Adrenergic blocking agent

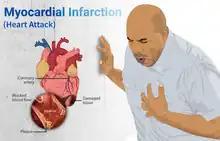
Myocardial infarction (heart attack)

Since beta-1 receptors are mainly located in the heart, most beta-1 blockers take abnormalities associated with the heart as the target. It treats medical conditions like hypertension, arrhythmias, heart failure, chest pain, and myocardial infarction. It treats other symptoms unrelated to heart like migraines and anxiety.